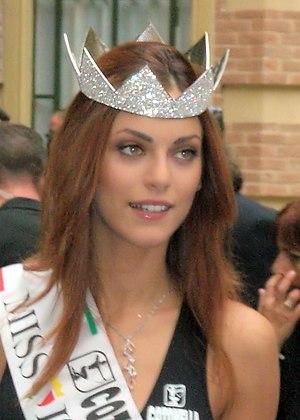
Miriam Leone est une animatrice de télévision, une actrice et un mannequin italien. Après avoir été élue Miss Catane, elle remporte le titre de Miss Italie en 2008.
Un passo dal cielo est une série télévisée italienne, créée par Enrico Oldoini et diffusée depuis le 10 avril 2011 sur la RAI. Elle est centrée sur la vie d'un garde forestier à San Candido, commune du Parc Naturel des Trois Cimes dans le Tyrol du Sud.
Miss Italie est un concours de beauté féminine destiné aux jeunes femmes habitantes et de nationalité italienne. Il est tenu depuis 1939 pour désigner la plus belle femme de l'Italie qui représentera principalement le pays au concours Miss Univers.